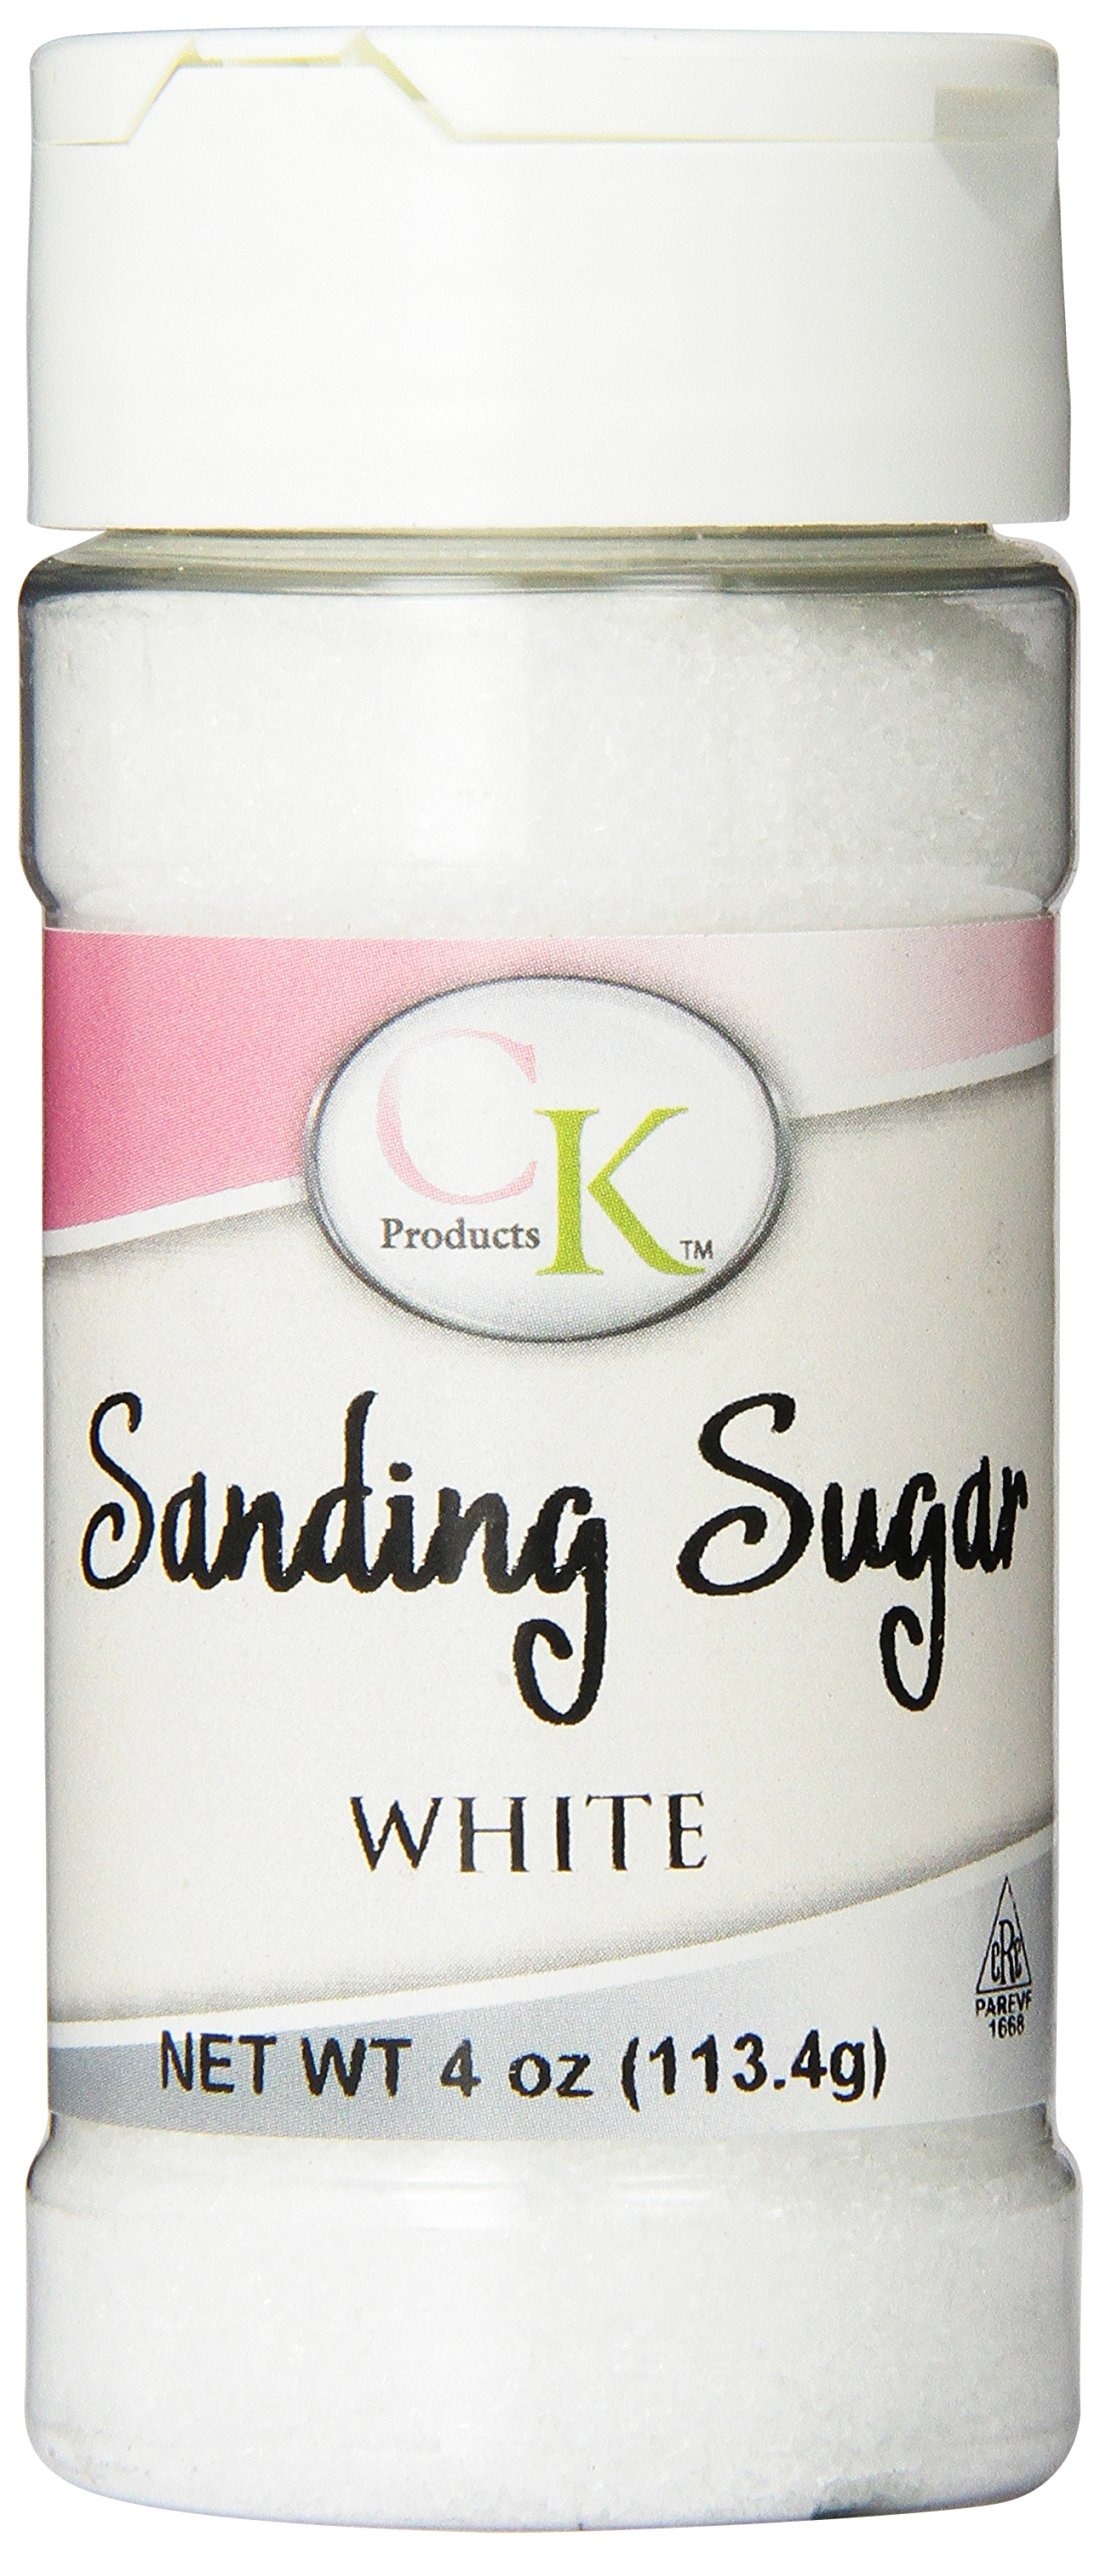
Item Name: CK Products 4 Ounce Sanding Sugar Bottle, White
Bullet Point 1: 2 year shelf life if kept in a cool dry area
Bullet Point 2: Made in the USA
Bullet Point 3: Certified Kosher
Bullet Point 4: Great for decorating cakes, cupcakes, cookies or ice cream
Bullet Point 5: Available in other sizes and colors
Bullet Point 6: 4-ounce bottle with sift/pour cap
Value: 4.0
Unit: Ounce

Price: 10.07